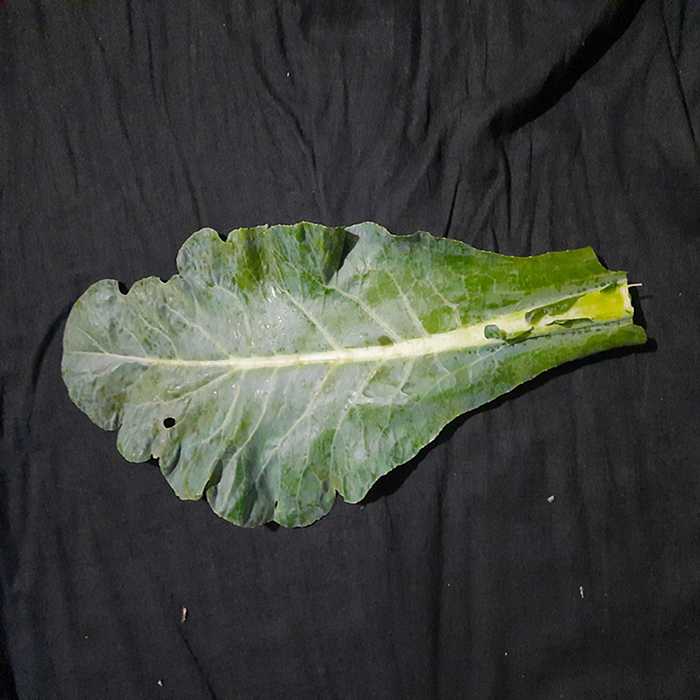
Plant: Cauliflower
Label: Fresh leaf